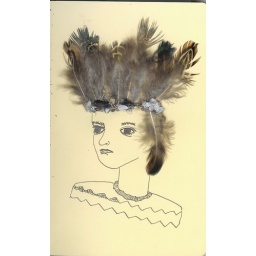
boy in head dress. feathers, dirt and paper from the bottom of my purse, ink. never even finished this!